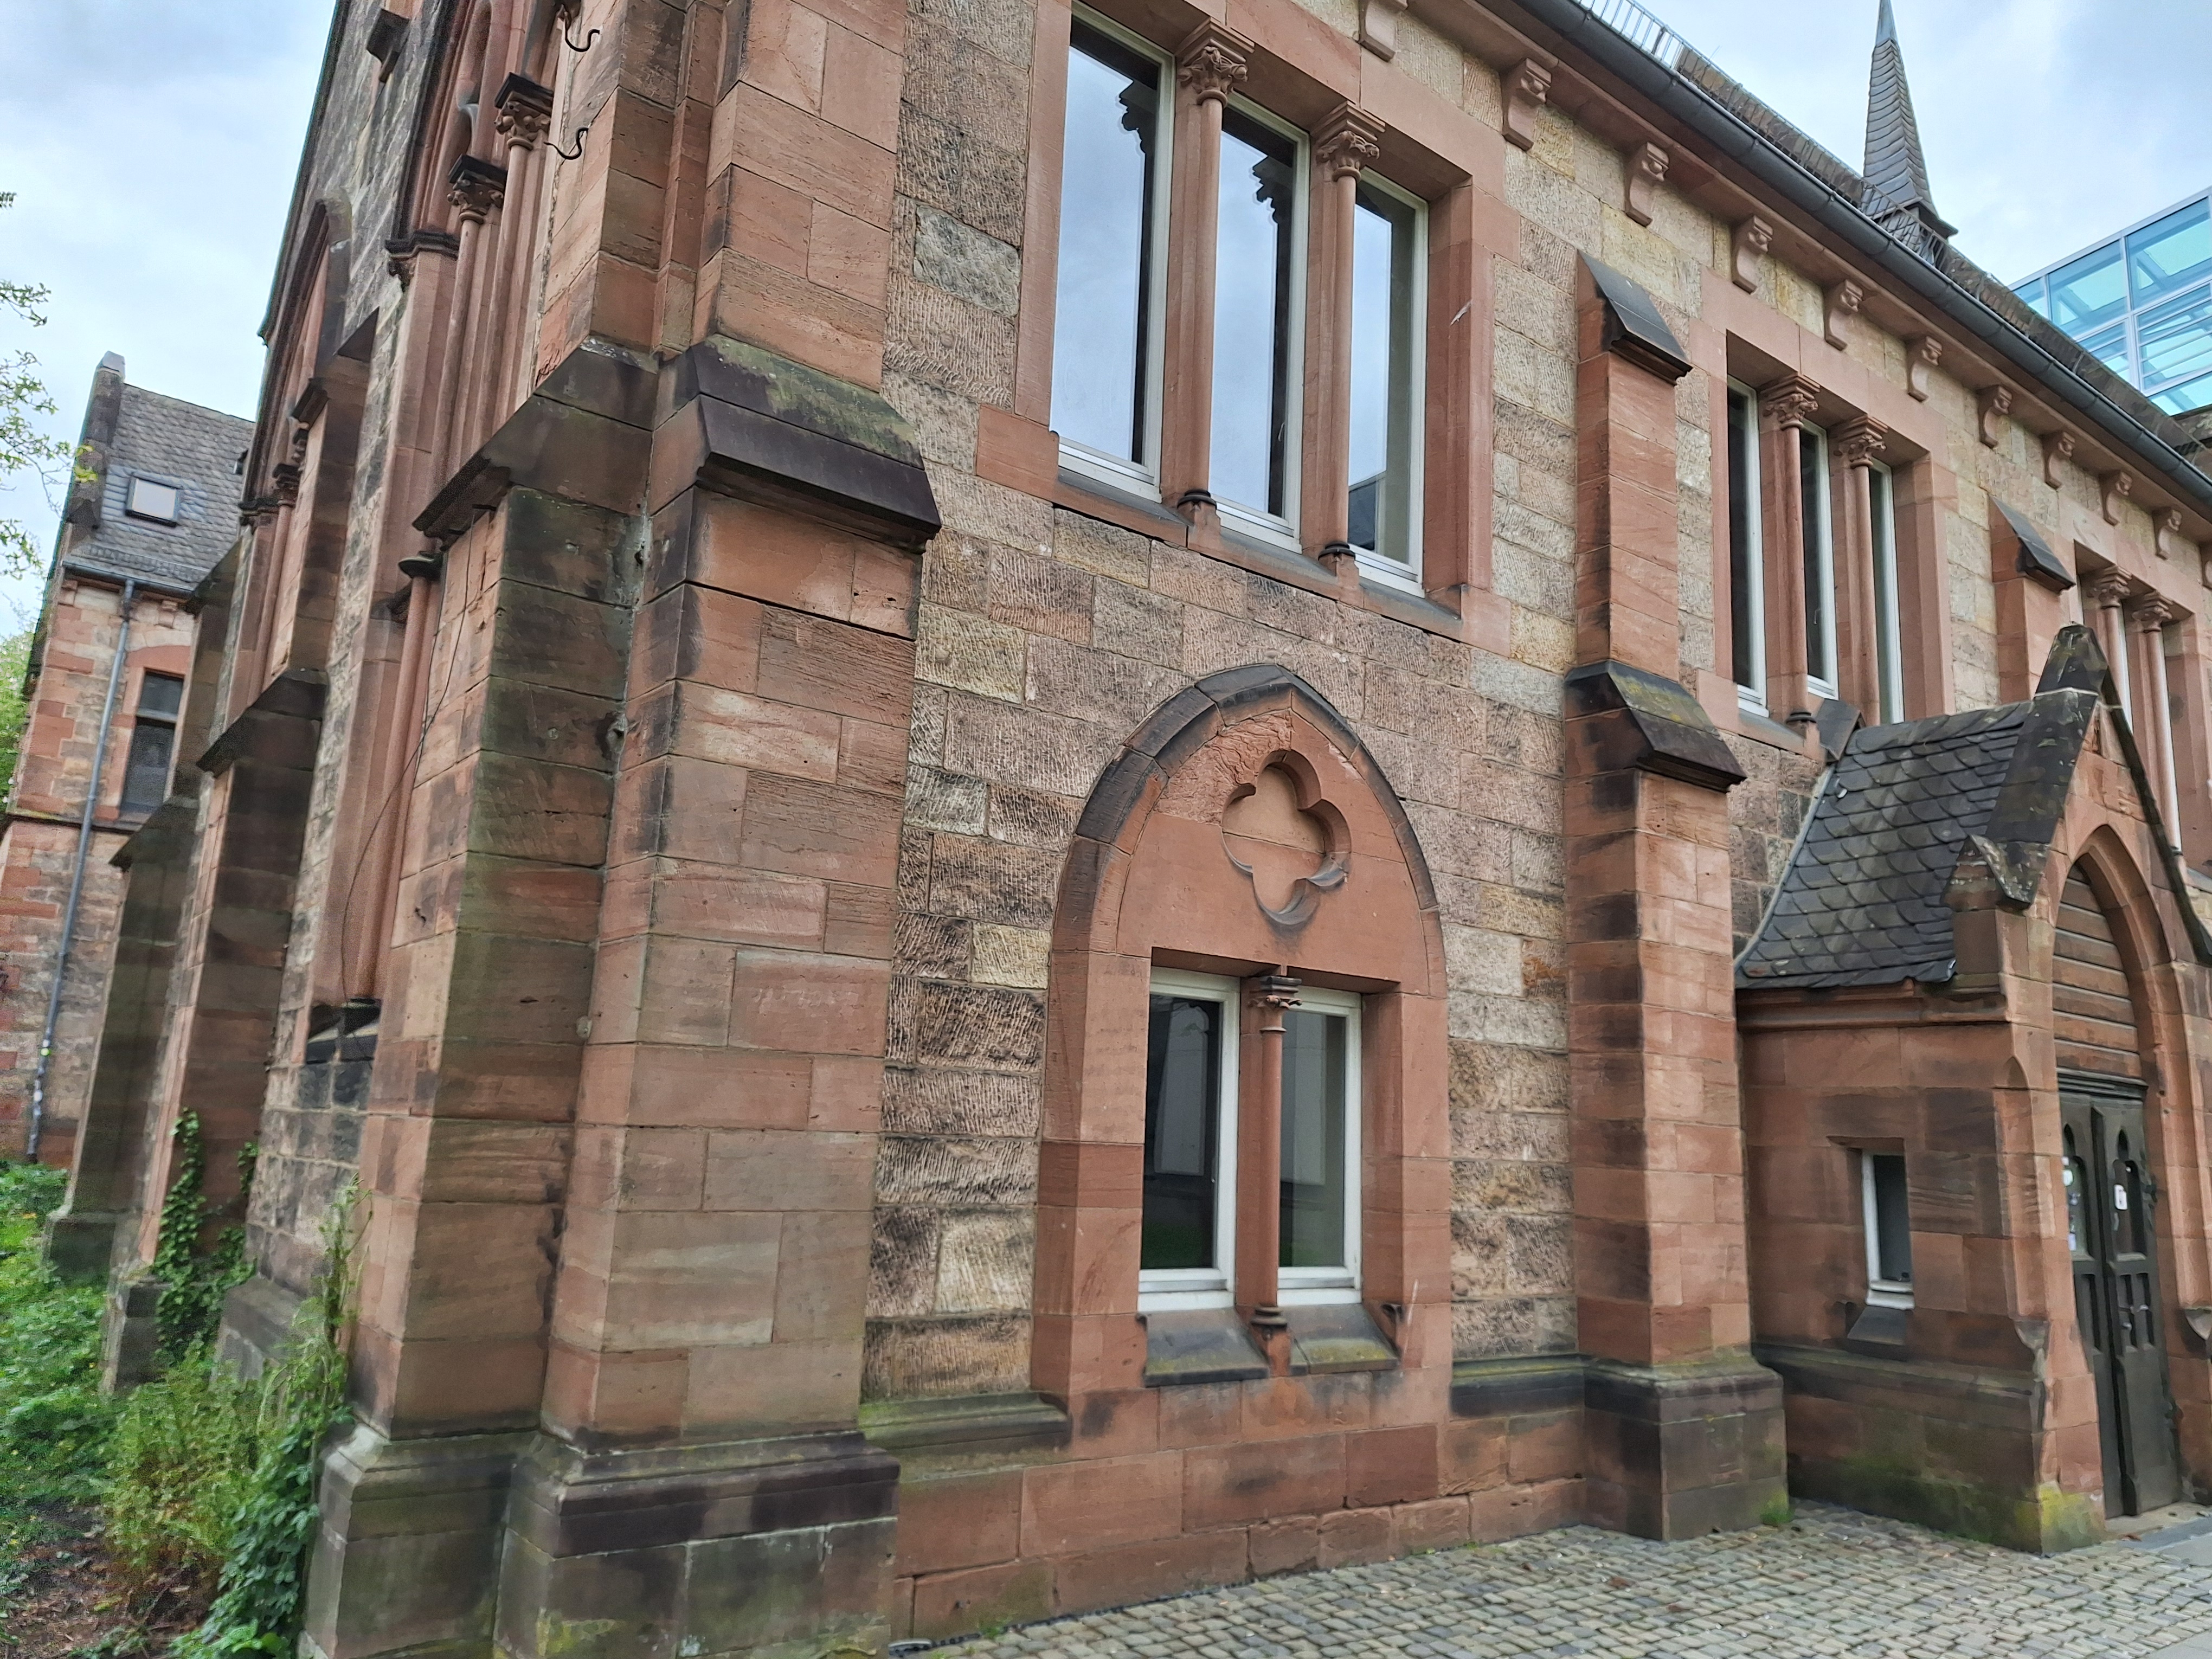
Building: Deutschhausstraße 17